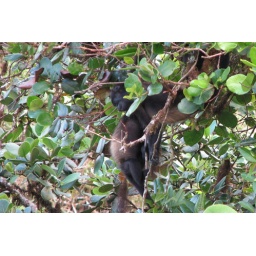
Howler monkeys playing in the tree canopy, Monte Verde cloud forest.